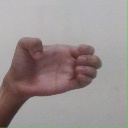
अक्षर: ख